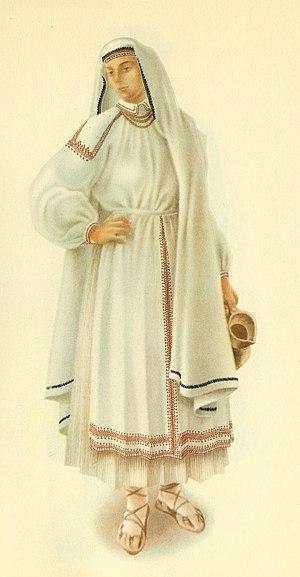
Costume traditionnel de la région de Lublin (district de Biłgoraj)